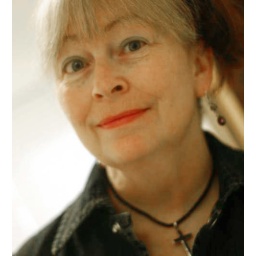
Me trying to get another shot of myself in the bathroom mirror